Mazamas

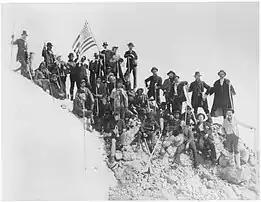
Mazamas on the summit of Mount Hood, July 19, 1894.

The Mazamas has been an important part of the climbing community in the Pacific Northwest of the United States since its founding. The Mazamas was the second mountaineering organization in the Pacific Northwest, following the Oregon Alpine Club. The Mountaineers of Seattle, Washington, which began in 1906 as an auxiliary of the Mazamas, is similar in its aims and activities to the Mazamas.